Poisoner in Chief

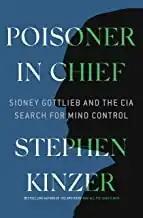

Poisoner in Chief: Sidney Gottlieb and the CIA Search for Mind Control is a 2019 book by "The New York Times" journalist and historian Stephen Kinzer. The book contains untold stories of a Central Intelligence Agency (CIA) chemist called Sidney Gottlieb, who tried to "find a way to control the human brain".